Kim Boutin

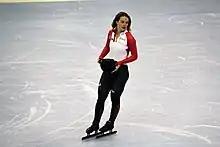
Boutin in 2017

Kim Boutin (born December 16, 1994) is a Canadian short track speed skater. Boutin won silver in the 1,000 m and bronze in the 500 m and 1,500 m events at the 2018 Winter Olympics at Pyeonchang, Korea. She was the first Canadian female short track speed skater to win three individual Olympic medals in a single Olympics and the first Canadian woman to win an Olympic medal in the 1,500 m. As a result of her three medal performance she was named the flag bearer for Canada at the closing ceremonies for the 2018 Winter Olympics. Boutin has also won junior and senior world championships and World Cup medals.